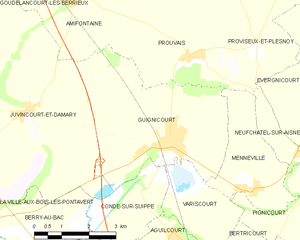
Carte des communes françaises: Guignicourt